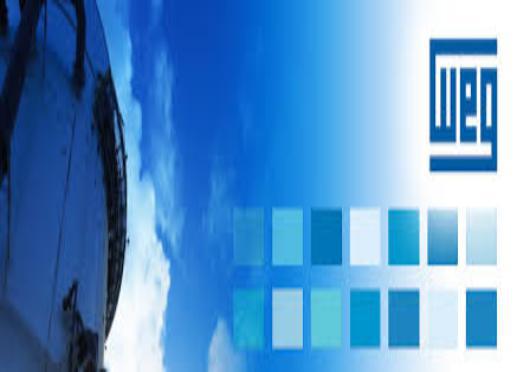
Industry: Others